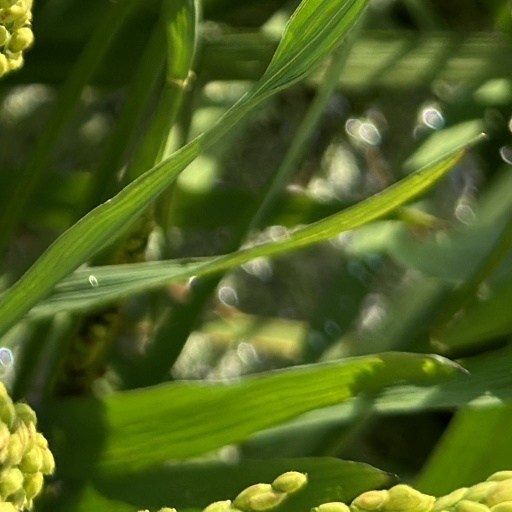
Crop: rice